J. Russell Nelson

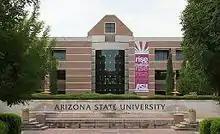
Nelson spearheaded the development of ASU West "(Fletcher Library pictured)"

In 1981, Nelson became the fourteenth president of Arizona State University. Under Nelson, the university focused on education, upgrading its computer infrastructure, and expanding to a second campus.